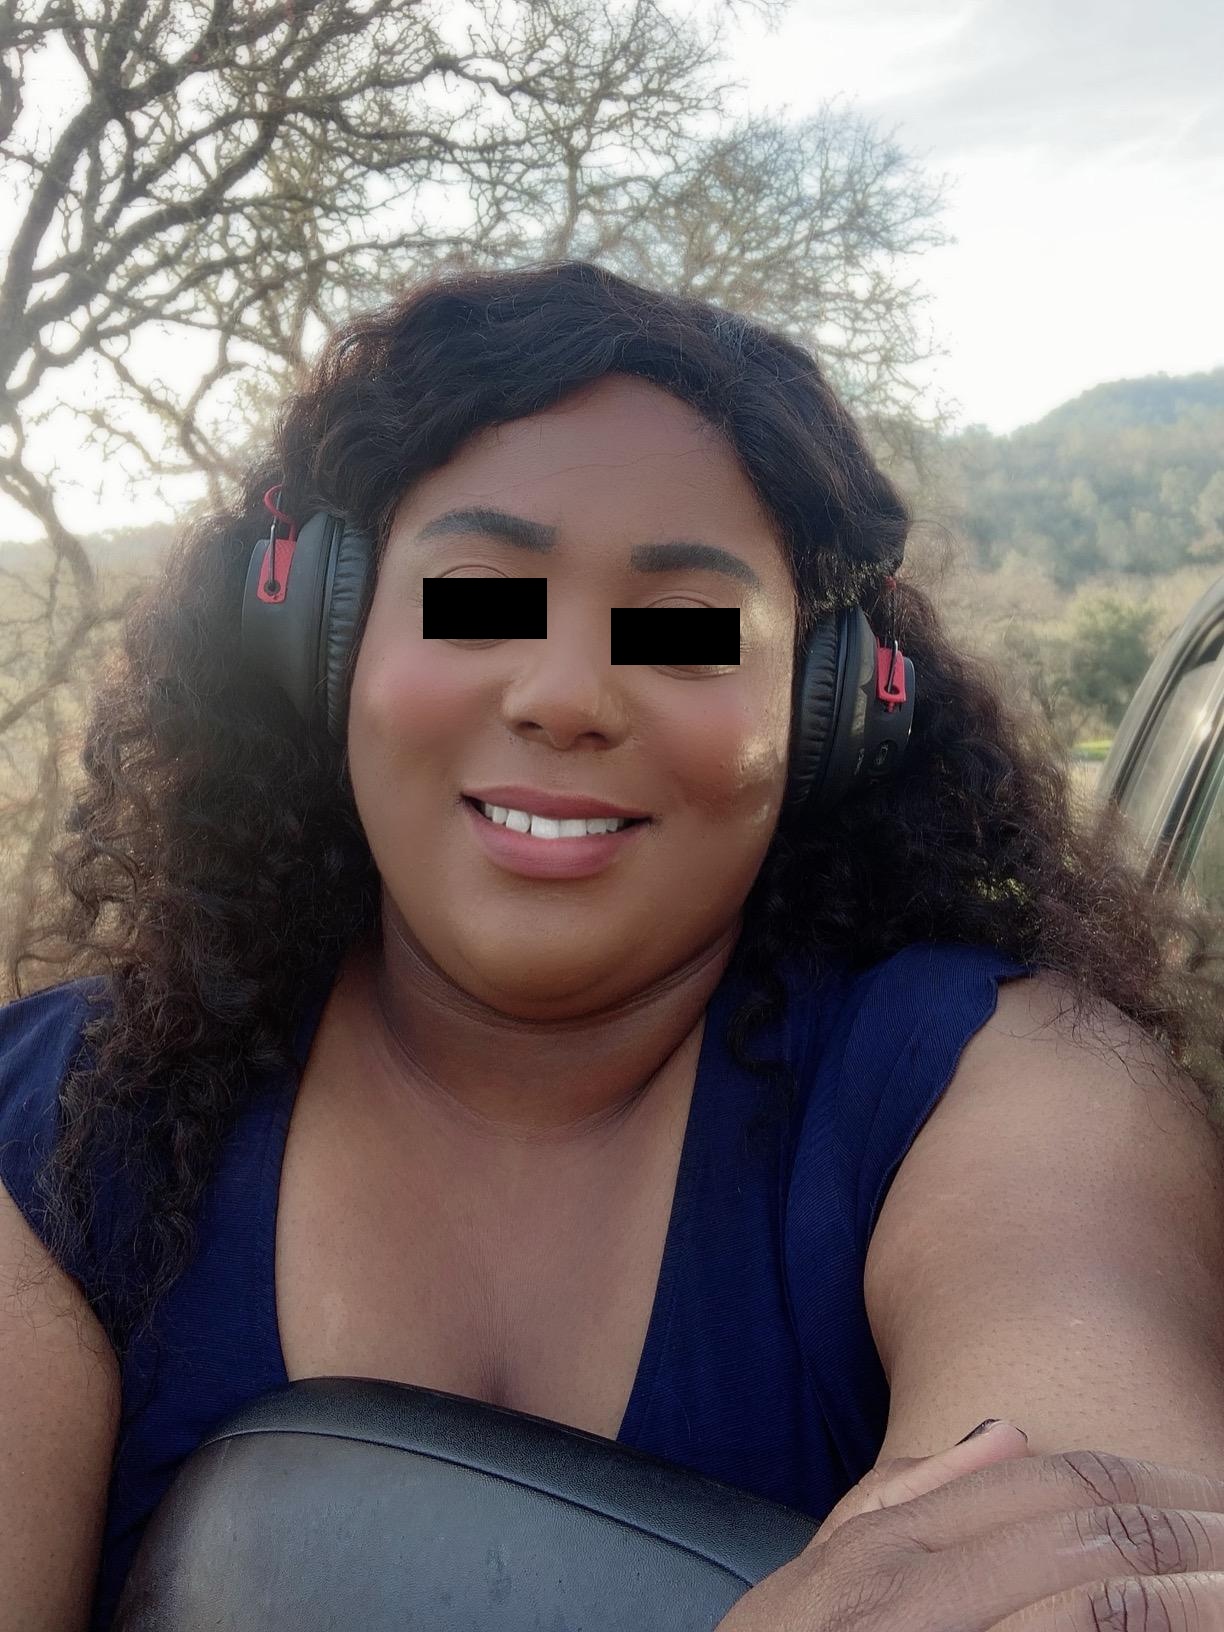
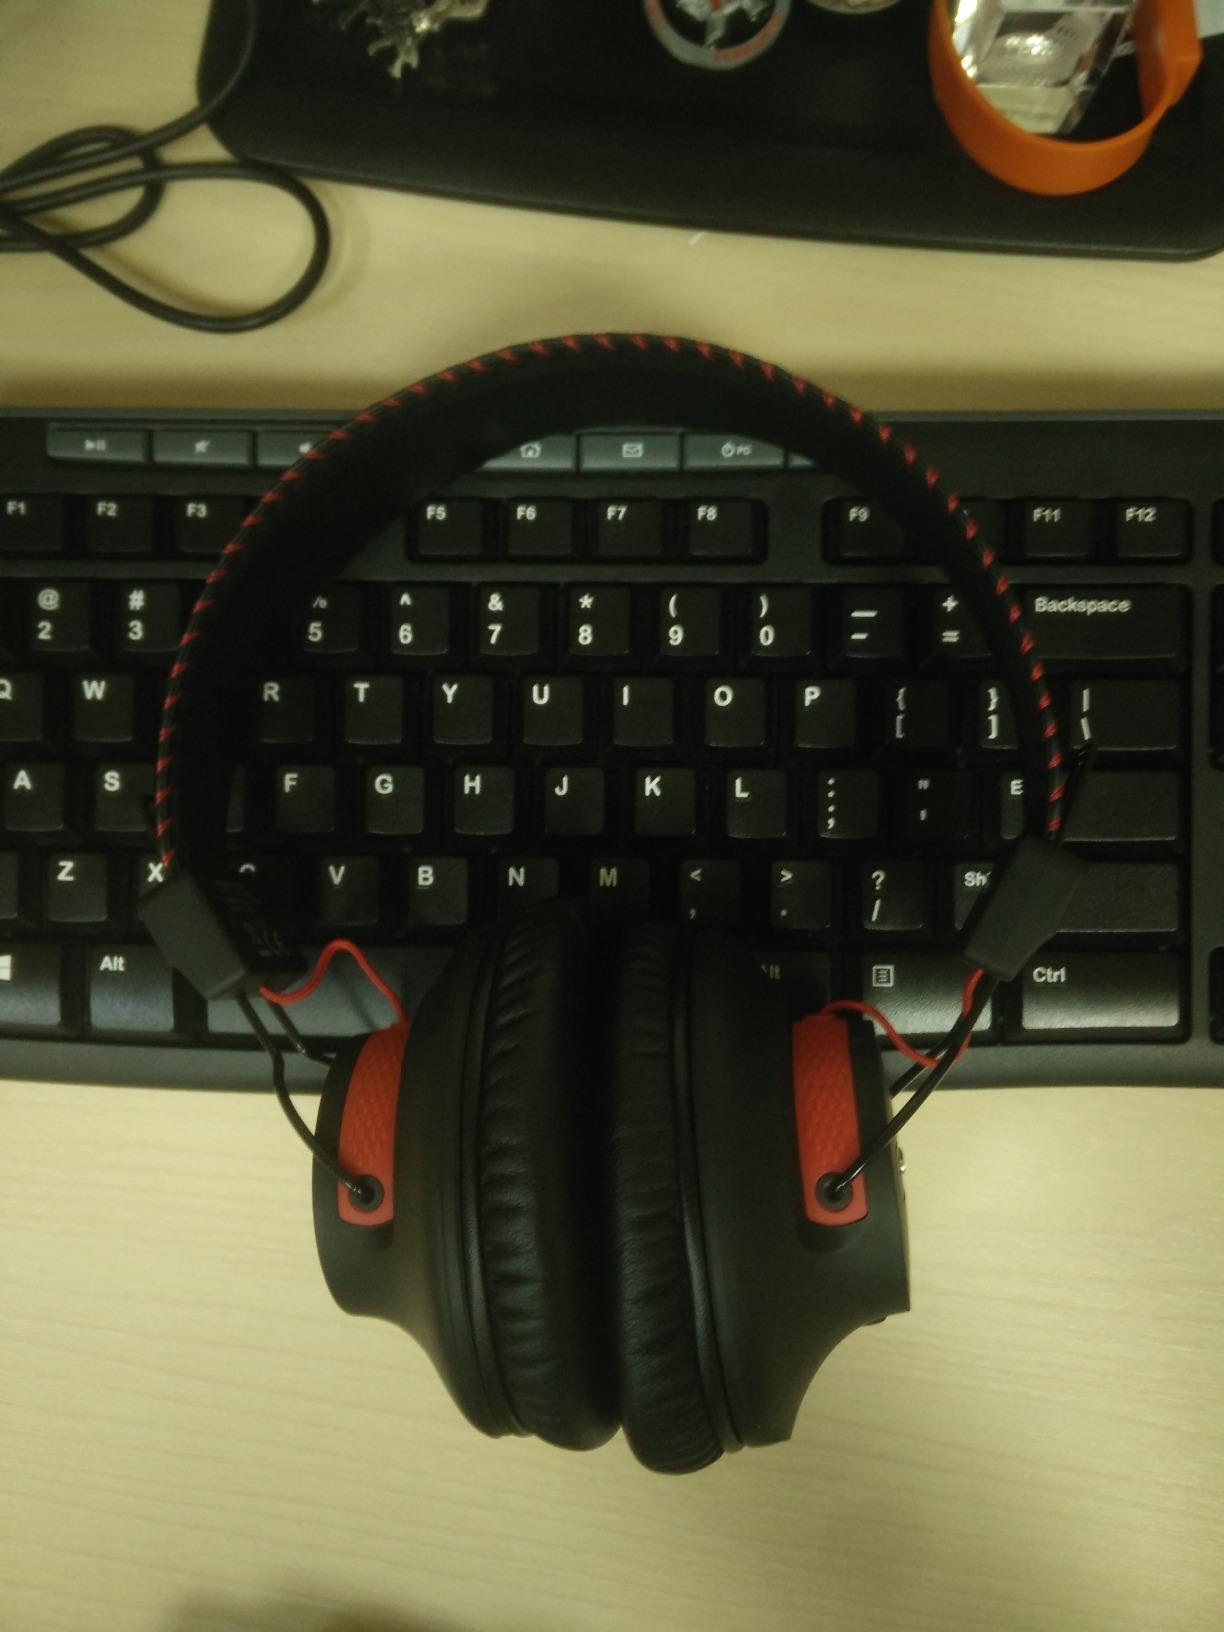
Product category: headphones
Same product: yes